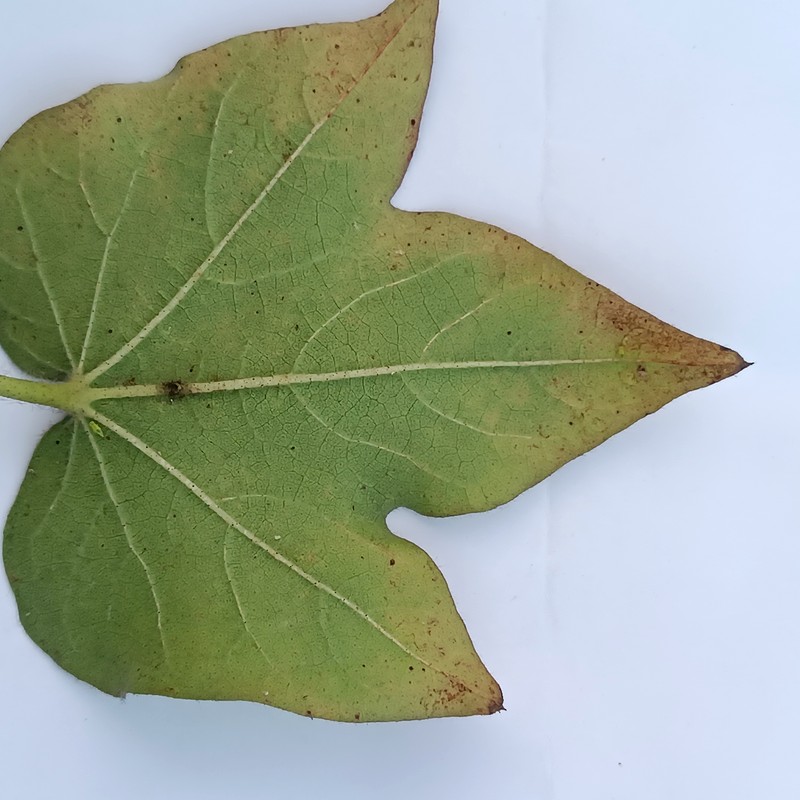
Label: Leaf Redding